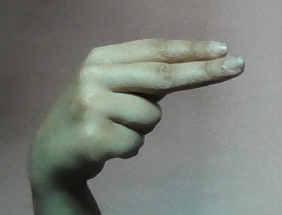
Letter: ain